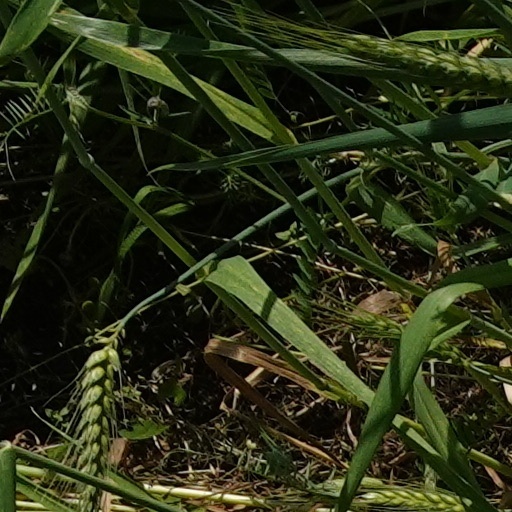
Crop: wheat